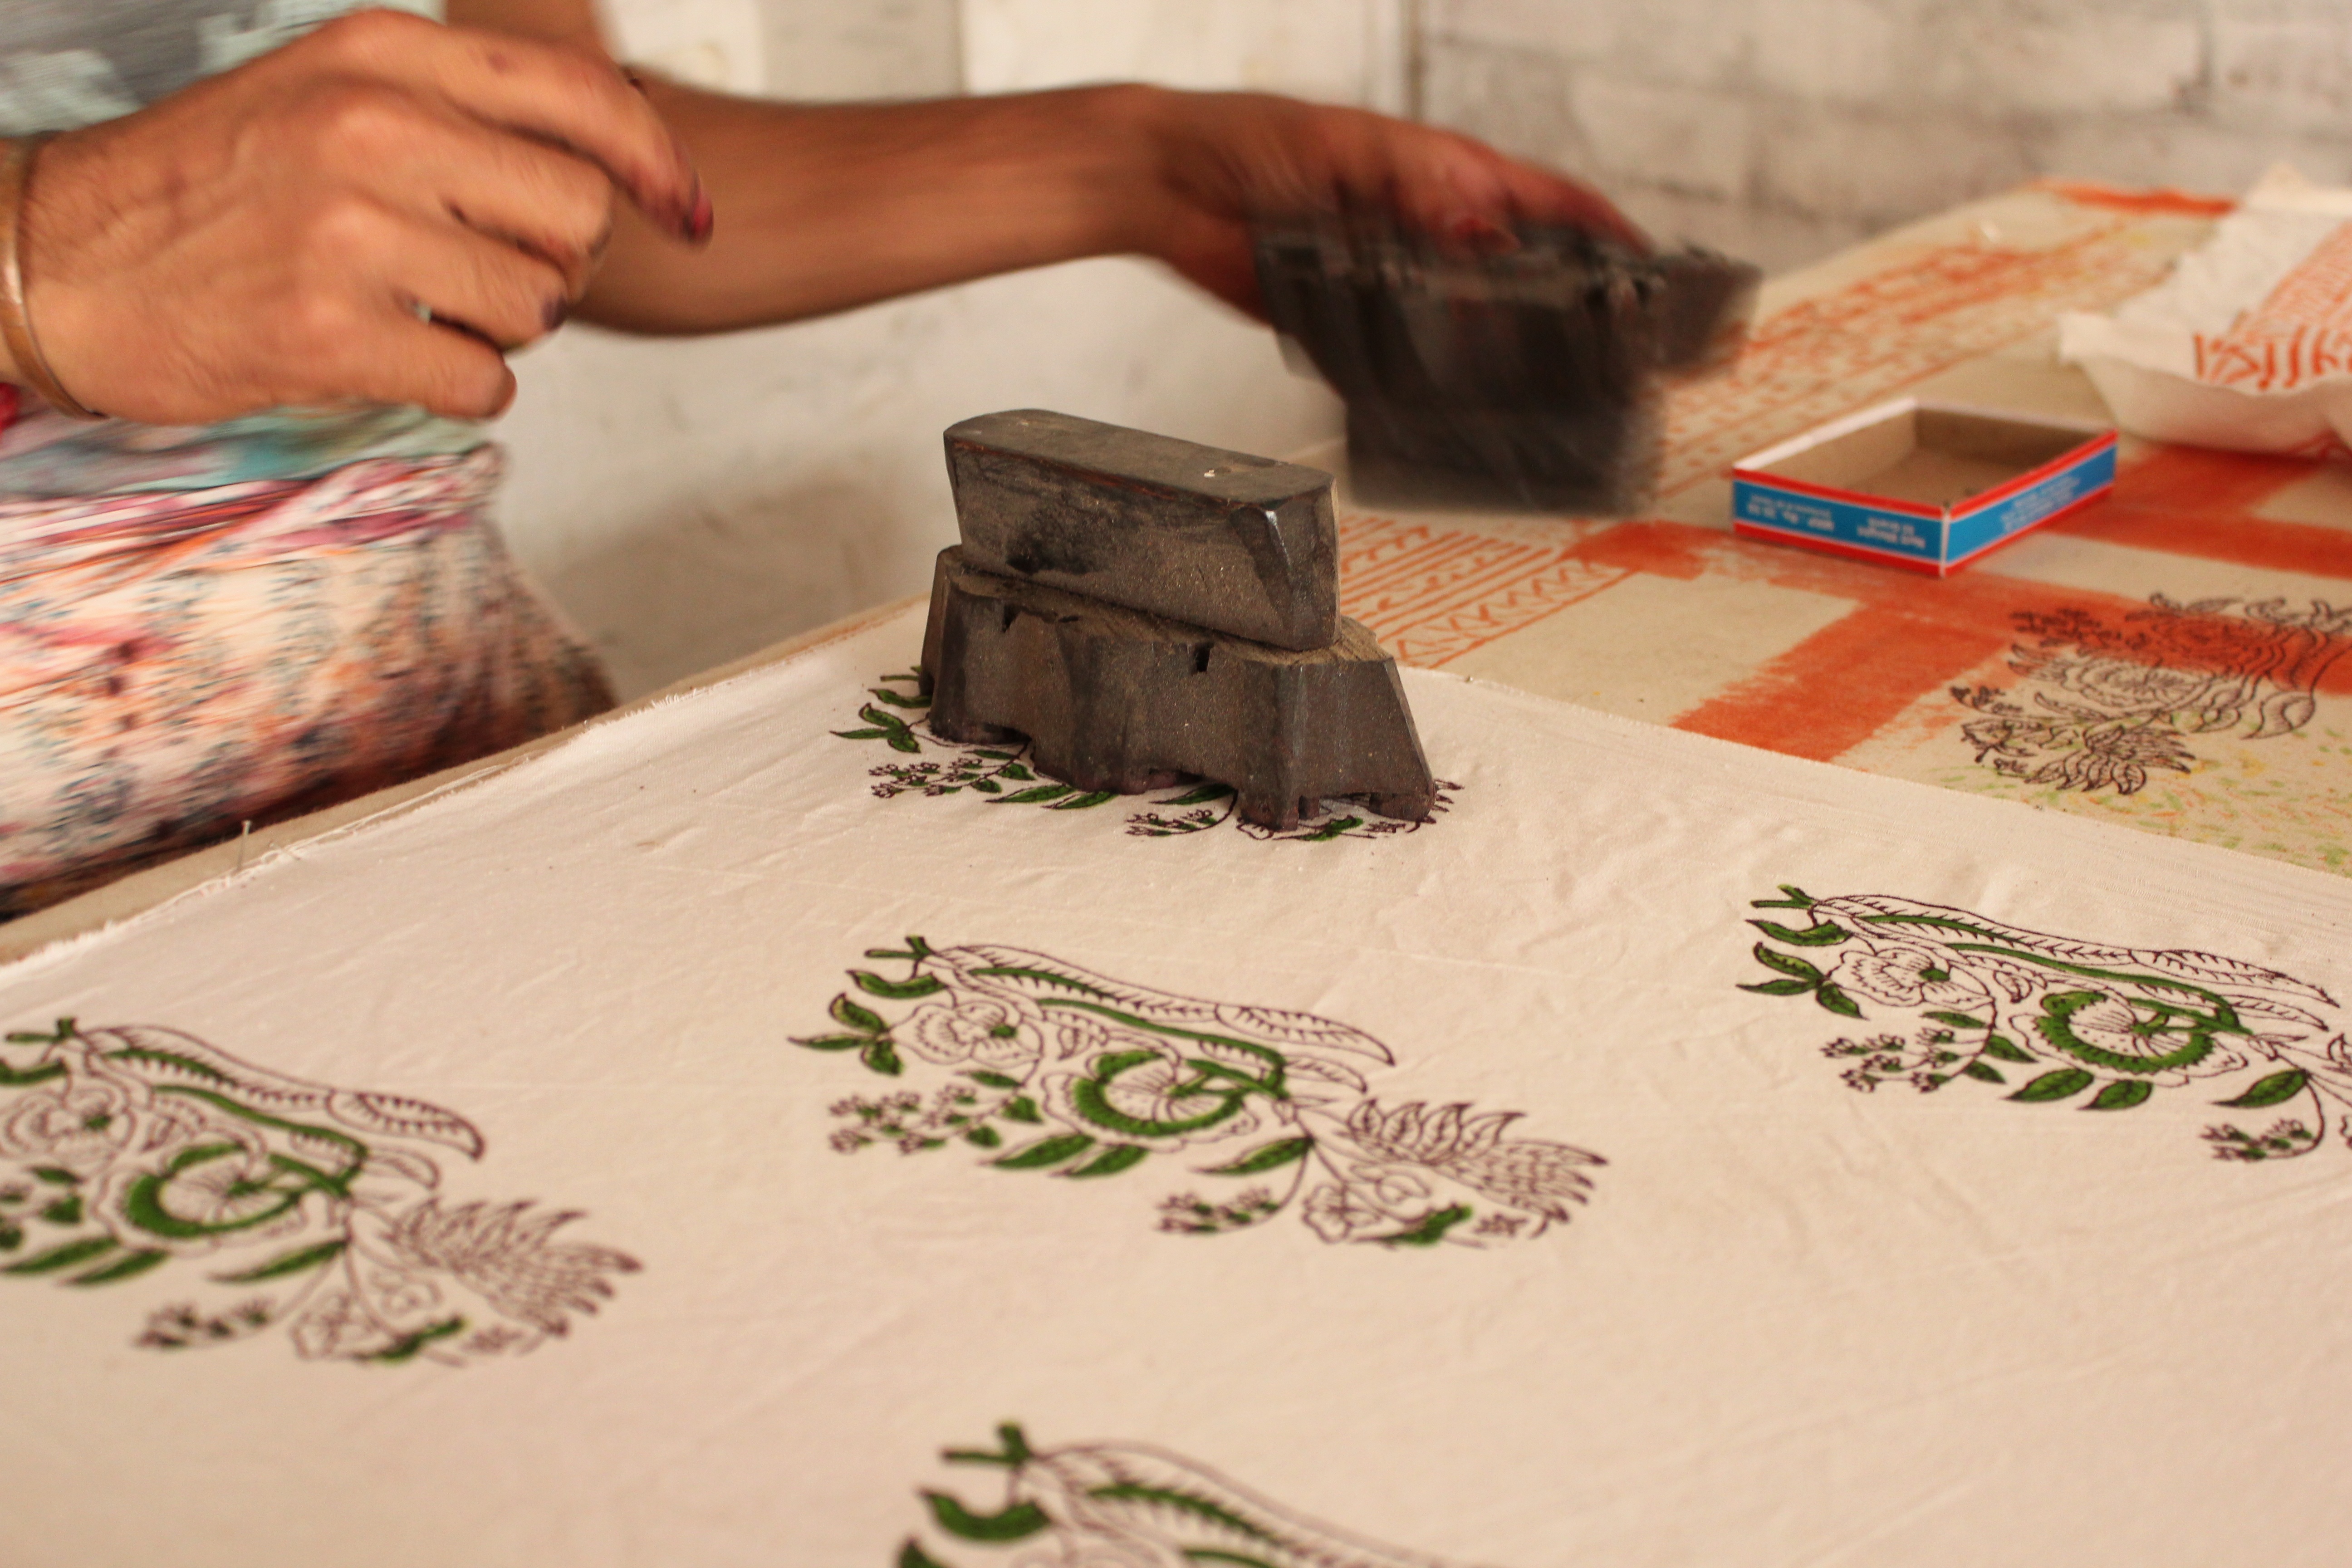
wood, texture, pattern, print, material, fabric, printing, block, textile, art, drawing, design, craftsman, calligraphy, flooring, textiles, dyes